Skipton Golf Club

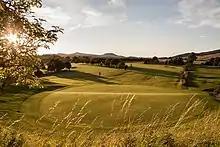
View from the 5th green

Skipton Golf Club is a golf club located within the English county of North Yorkshire. Founded within 1893, the club was originally located a short distance away in the village of Gargrave before moving to its present site just outside the market town of Skipton in 1896.